Andrzej Halemba

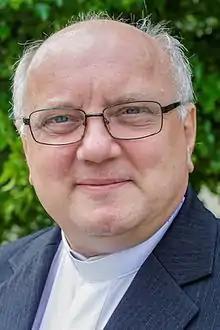

Fr Andrzej Halemba – (born on 19 November 1954 in Chełm Śląski, Poland) a Polish Catholic Presbyter, Fidei Donum missionary priest, translator of the New Testament and author of Mambwe-English dictionary, former Director of the Missionary Formation Centre in Warsaw and Secretary the Polish Episcopate Commission for Missions; Polish Bishops’ Conference Delegate for Missionary Affairs; founder of the Missionary Museum in Brzęczkowice, Poland. From 2006 to 2020 he worked for the international organisation “Aid to the Church in Need International” (ACN Intl.), located in Germany. First, he was responsible for providing help to the Church in English and Portuguese-speaking African countries and from 2010 for helping the Church in 23 countries in the Middle East. In 2020 he launched a worldwide evangelisation project: International Initiative "Our way to God".